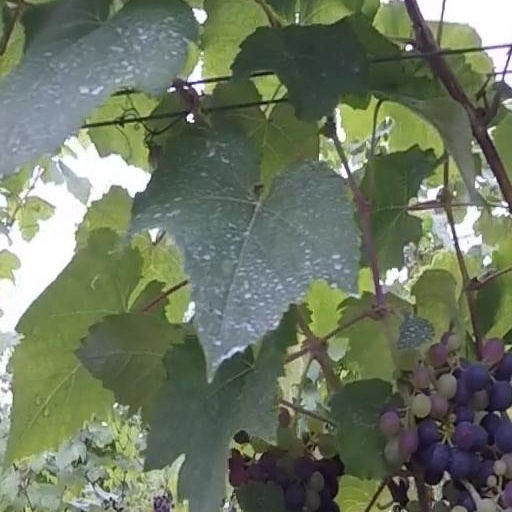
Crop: grape